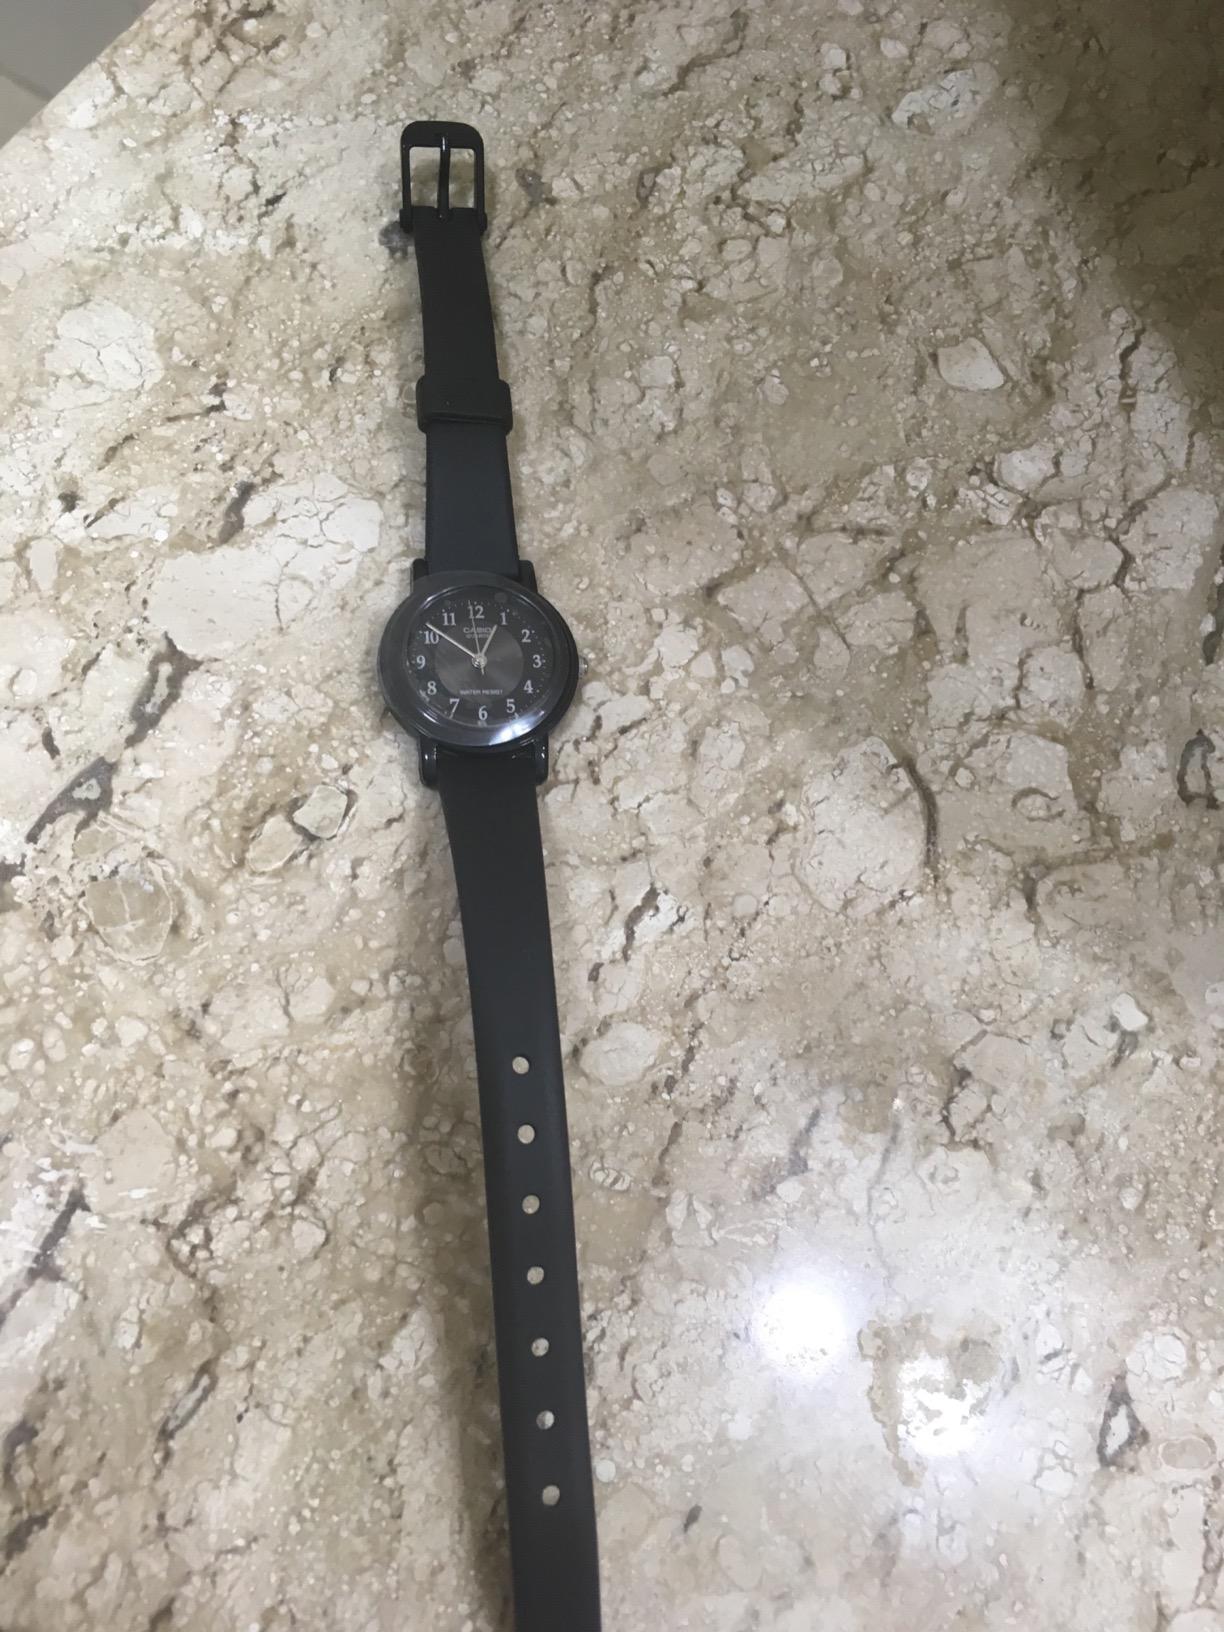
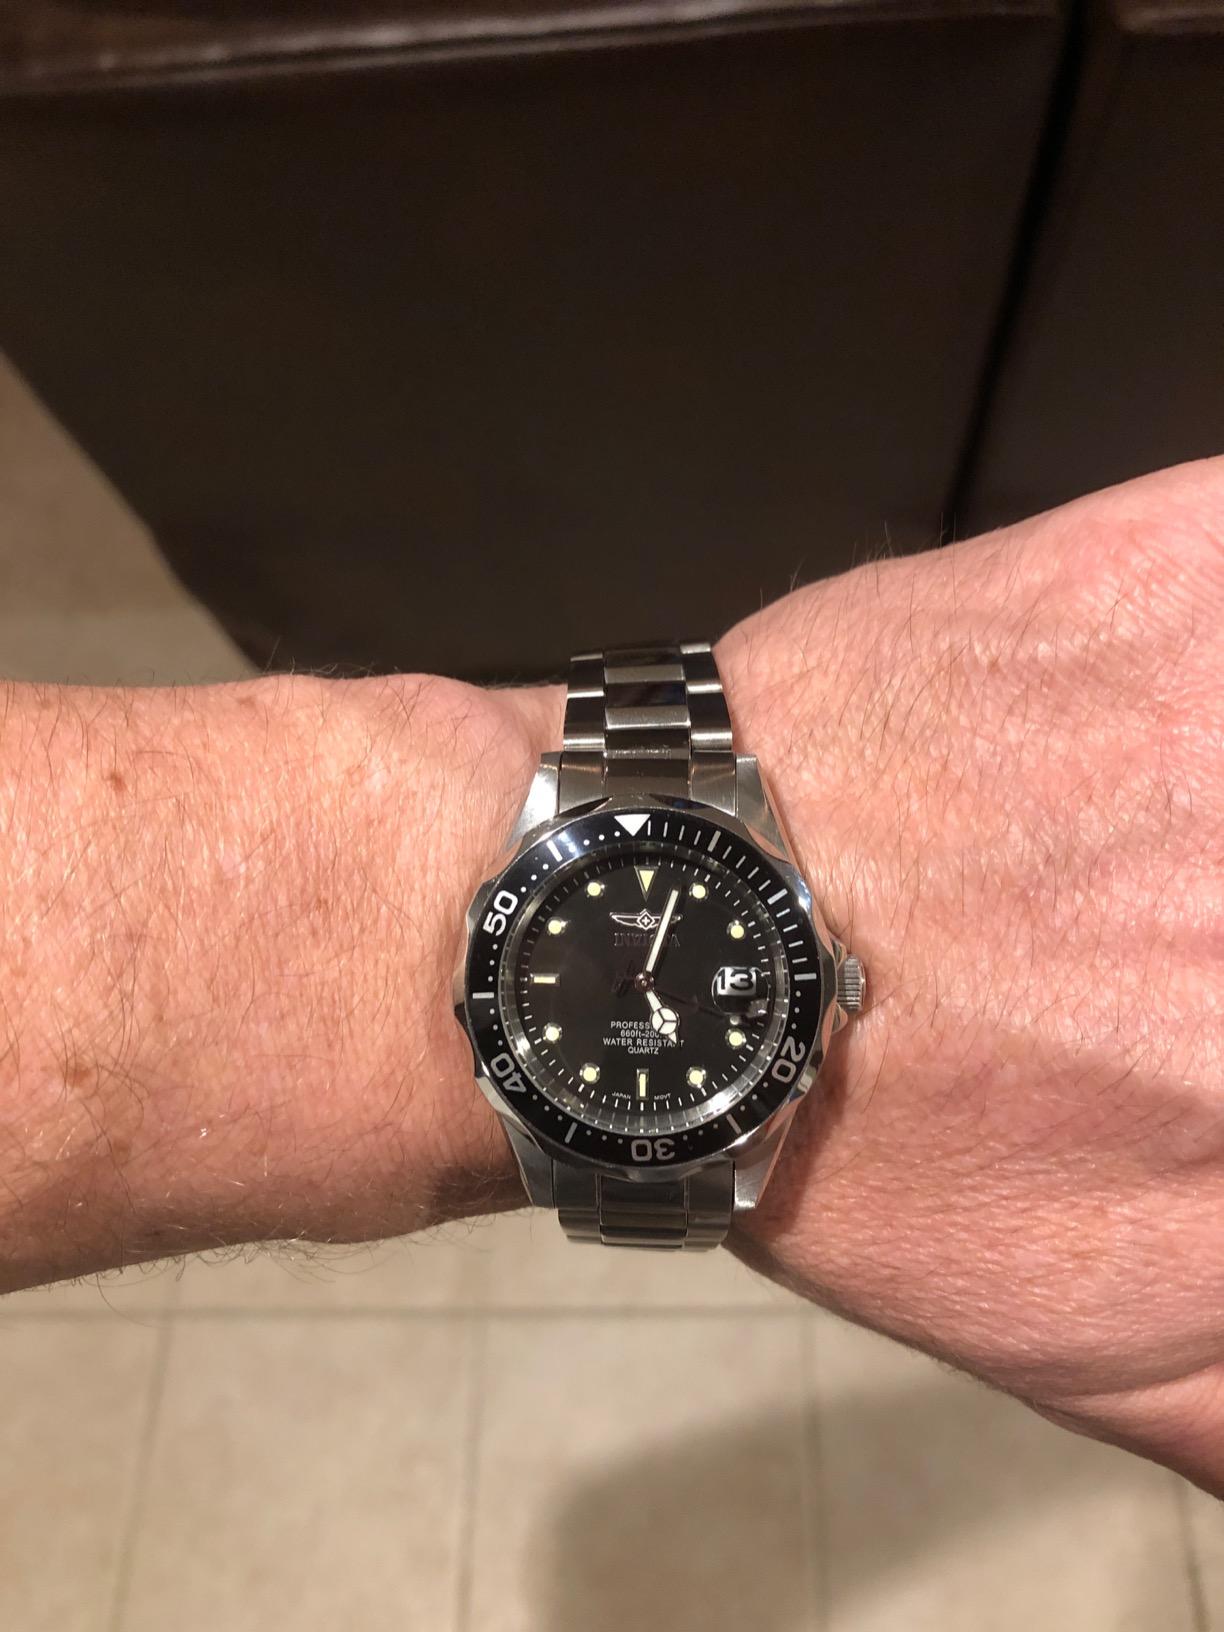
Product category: accessories_watch
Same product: no